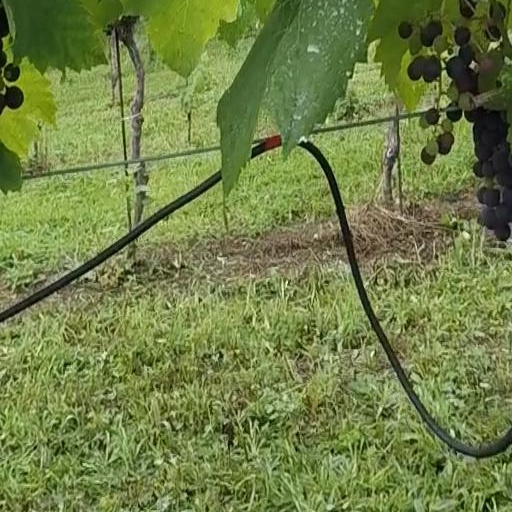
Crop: grape